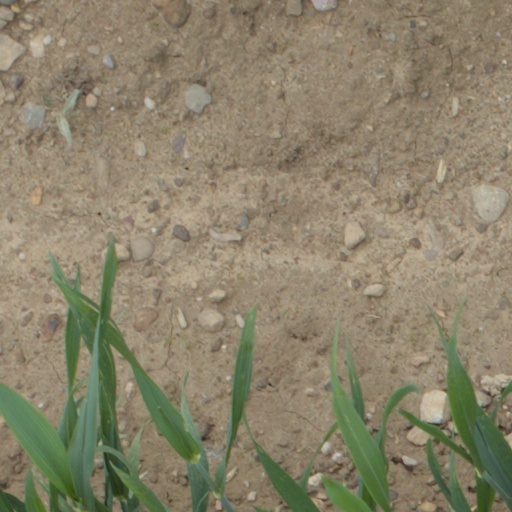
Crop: wheat